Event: Nepal Earthquake
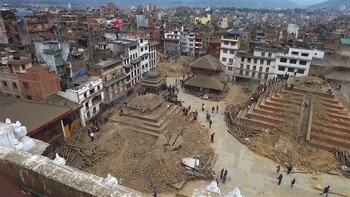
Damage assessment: damage